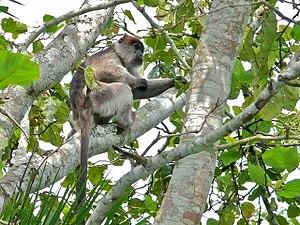
Piliocolobus tephrosceles est une espèce qui fait partie des Primates. C’est un singe de la famille des Cercopithecidae.